Holy Well, Malvern

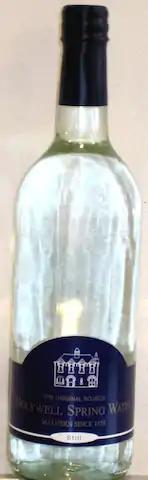
A bottle of Malvern water (2011)

In 1559 the manor and vicarage of Hanley Castle were bought from the Crown by John Hornyold. Within the manor lay a prolific spring known today as the Holy Well spring.